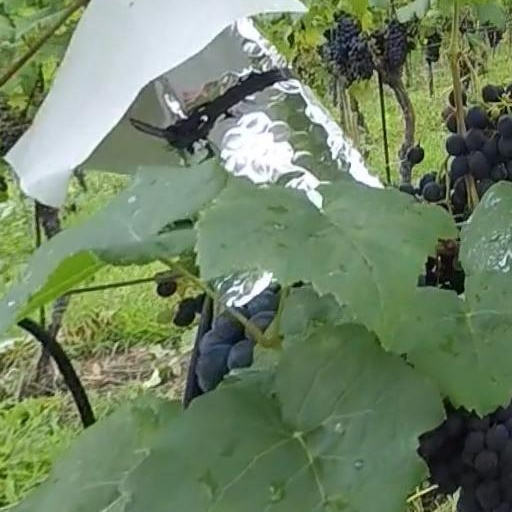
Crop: grape